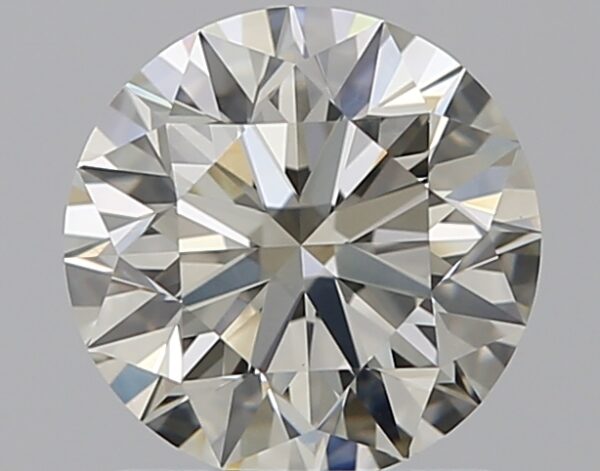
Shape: round
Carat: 1.11
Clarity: VS2
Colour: K
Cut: EX
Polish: EX
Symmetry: EX
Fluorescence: N
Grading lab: GIA
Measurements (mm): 6.59 x 6.63 x 4.14